Tioga Centre General Store

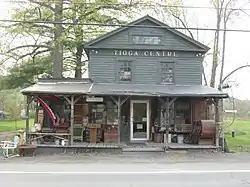
Tioga Centre General Store, May 2009

Tioga Centre General Store is a historic general store located at 3019 Rt 17 C Tioga Center in Tioga County, New York. It was built about 1849 and is a two-story, frame structure on an irregular coursed stone foundation. The building reflects the typical Greek Revival, front gabled style of commercial building popular in the mid-19th century.